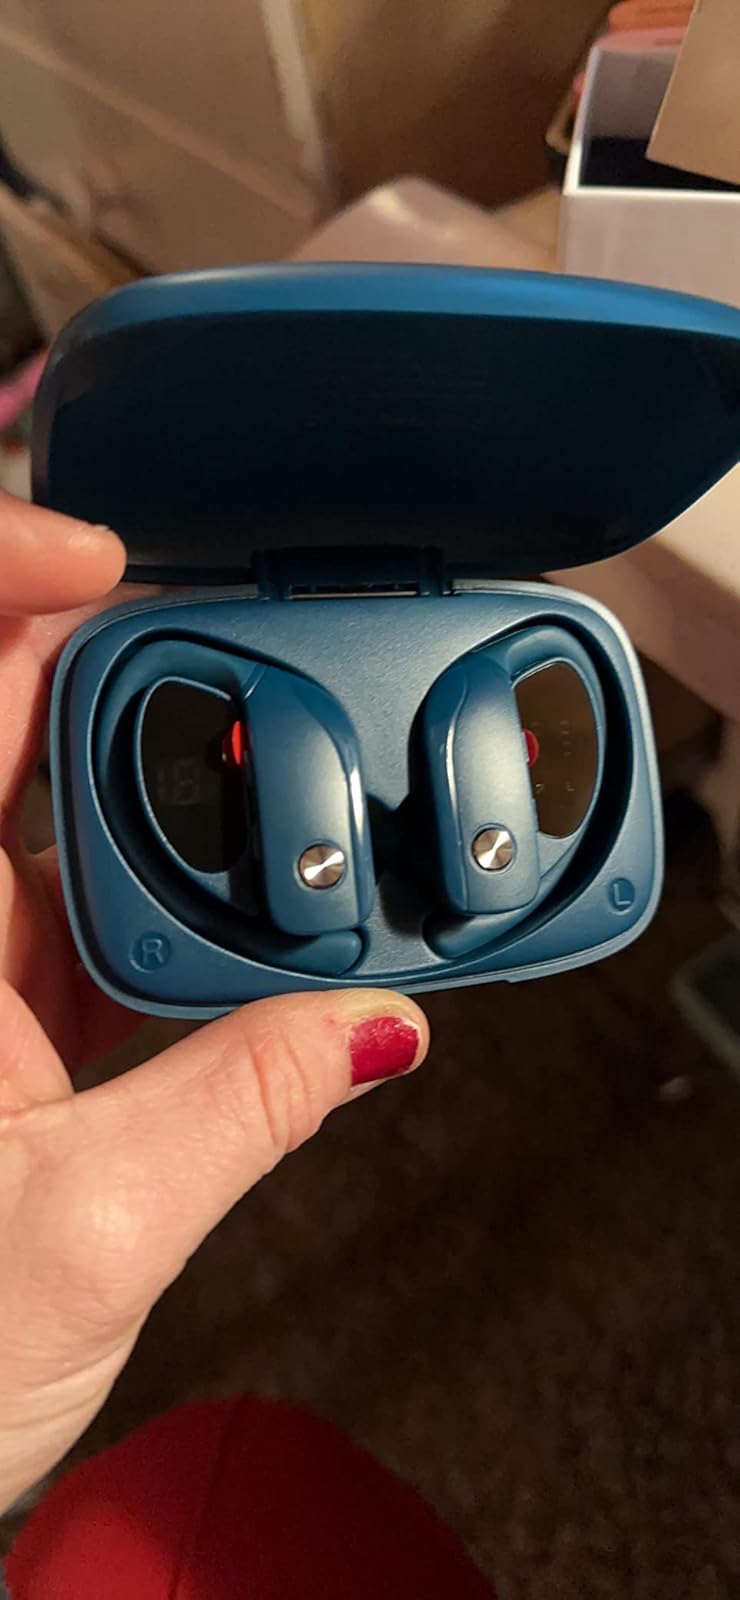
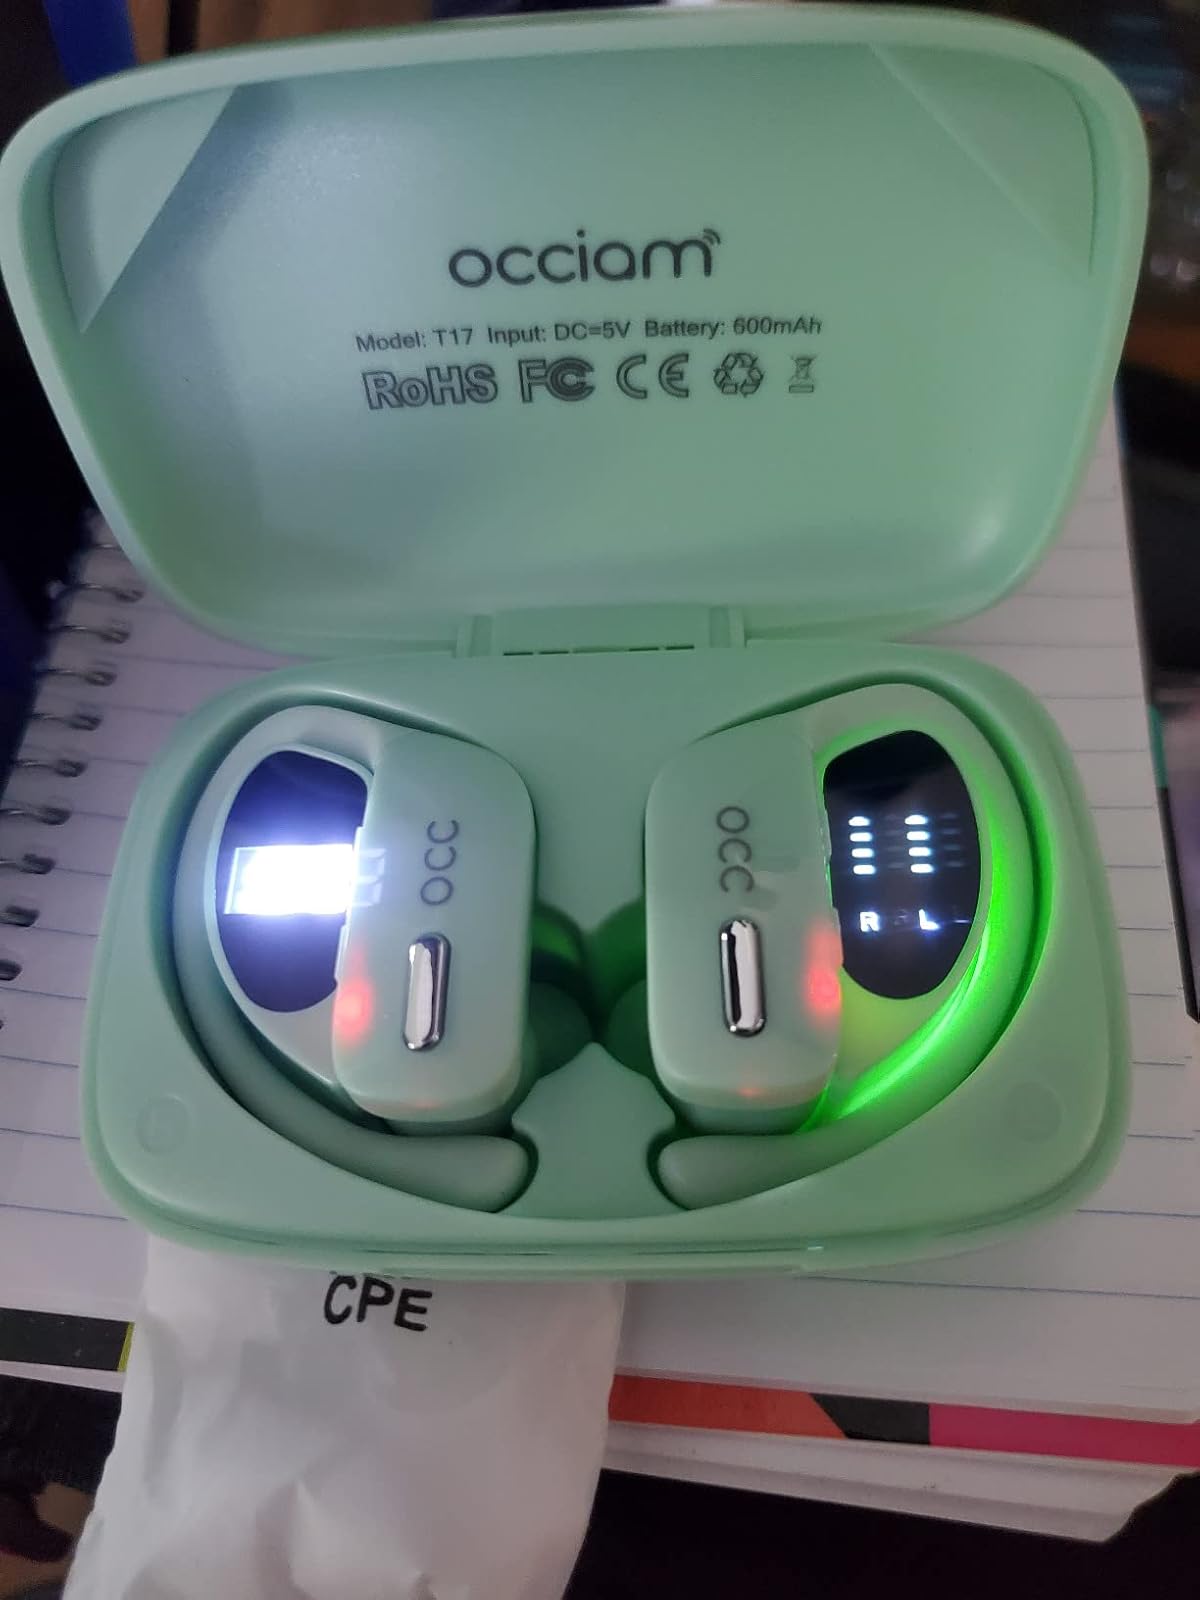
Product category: earbuds
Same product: no